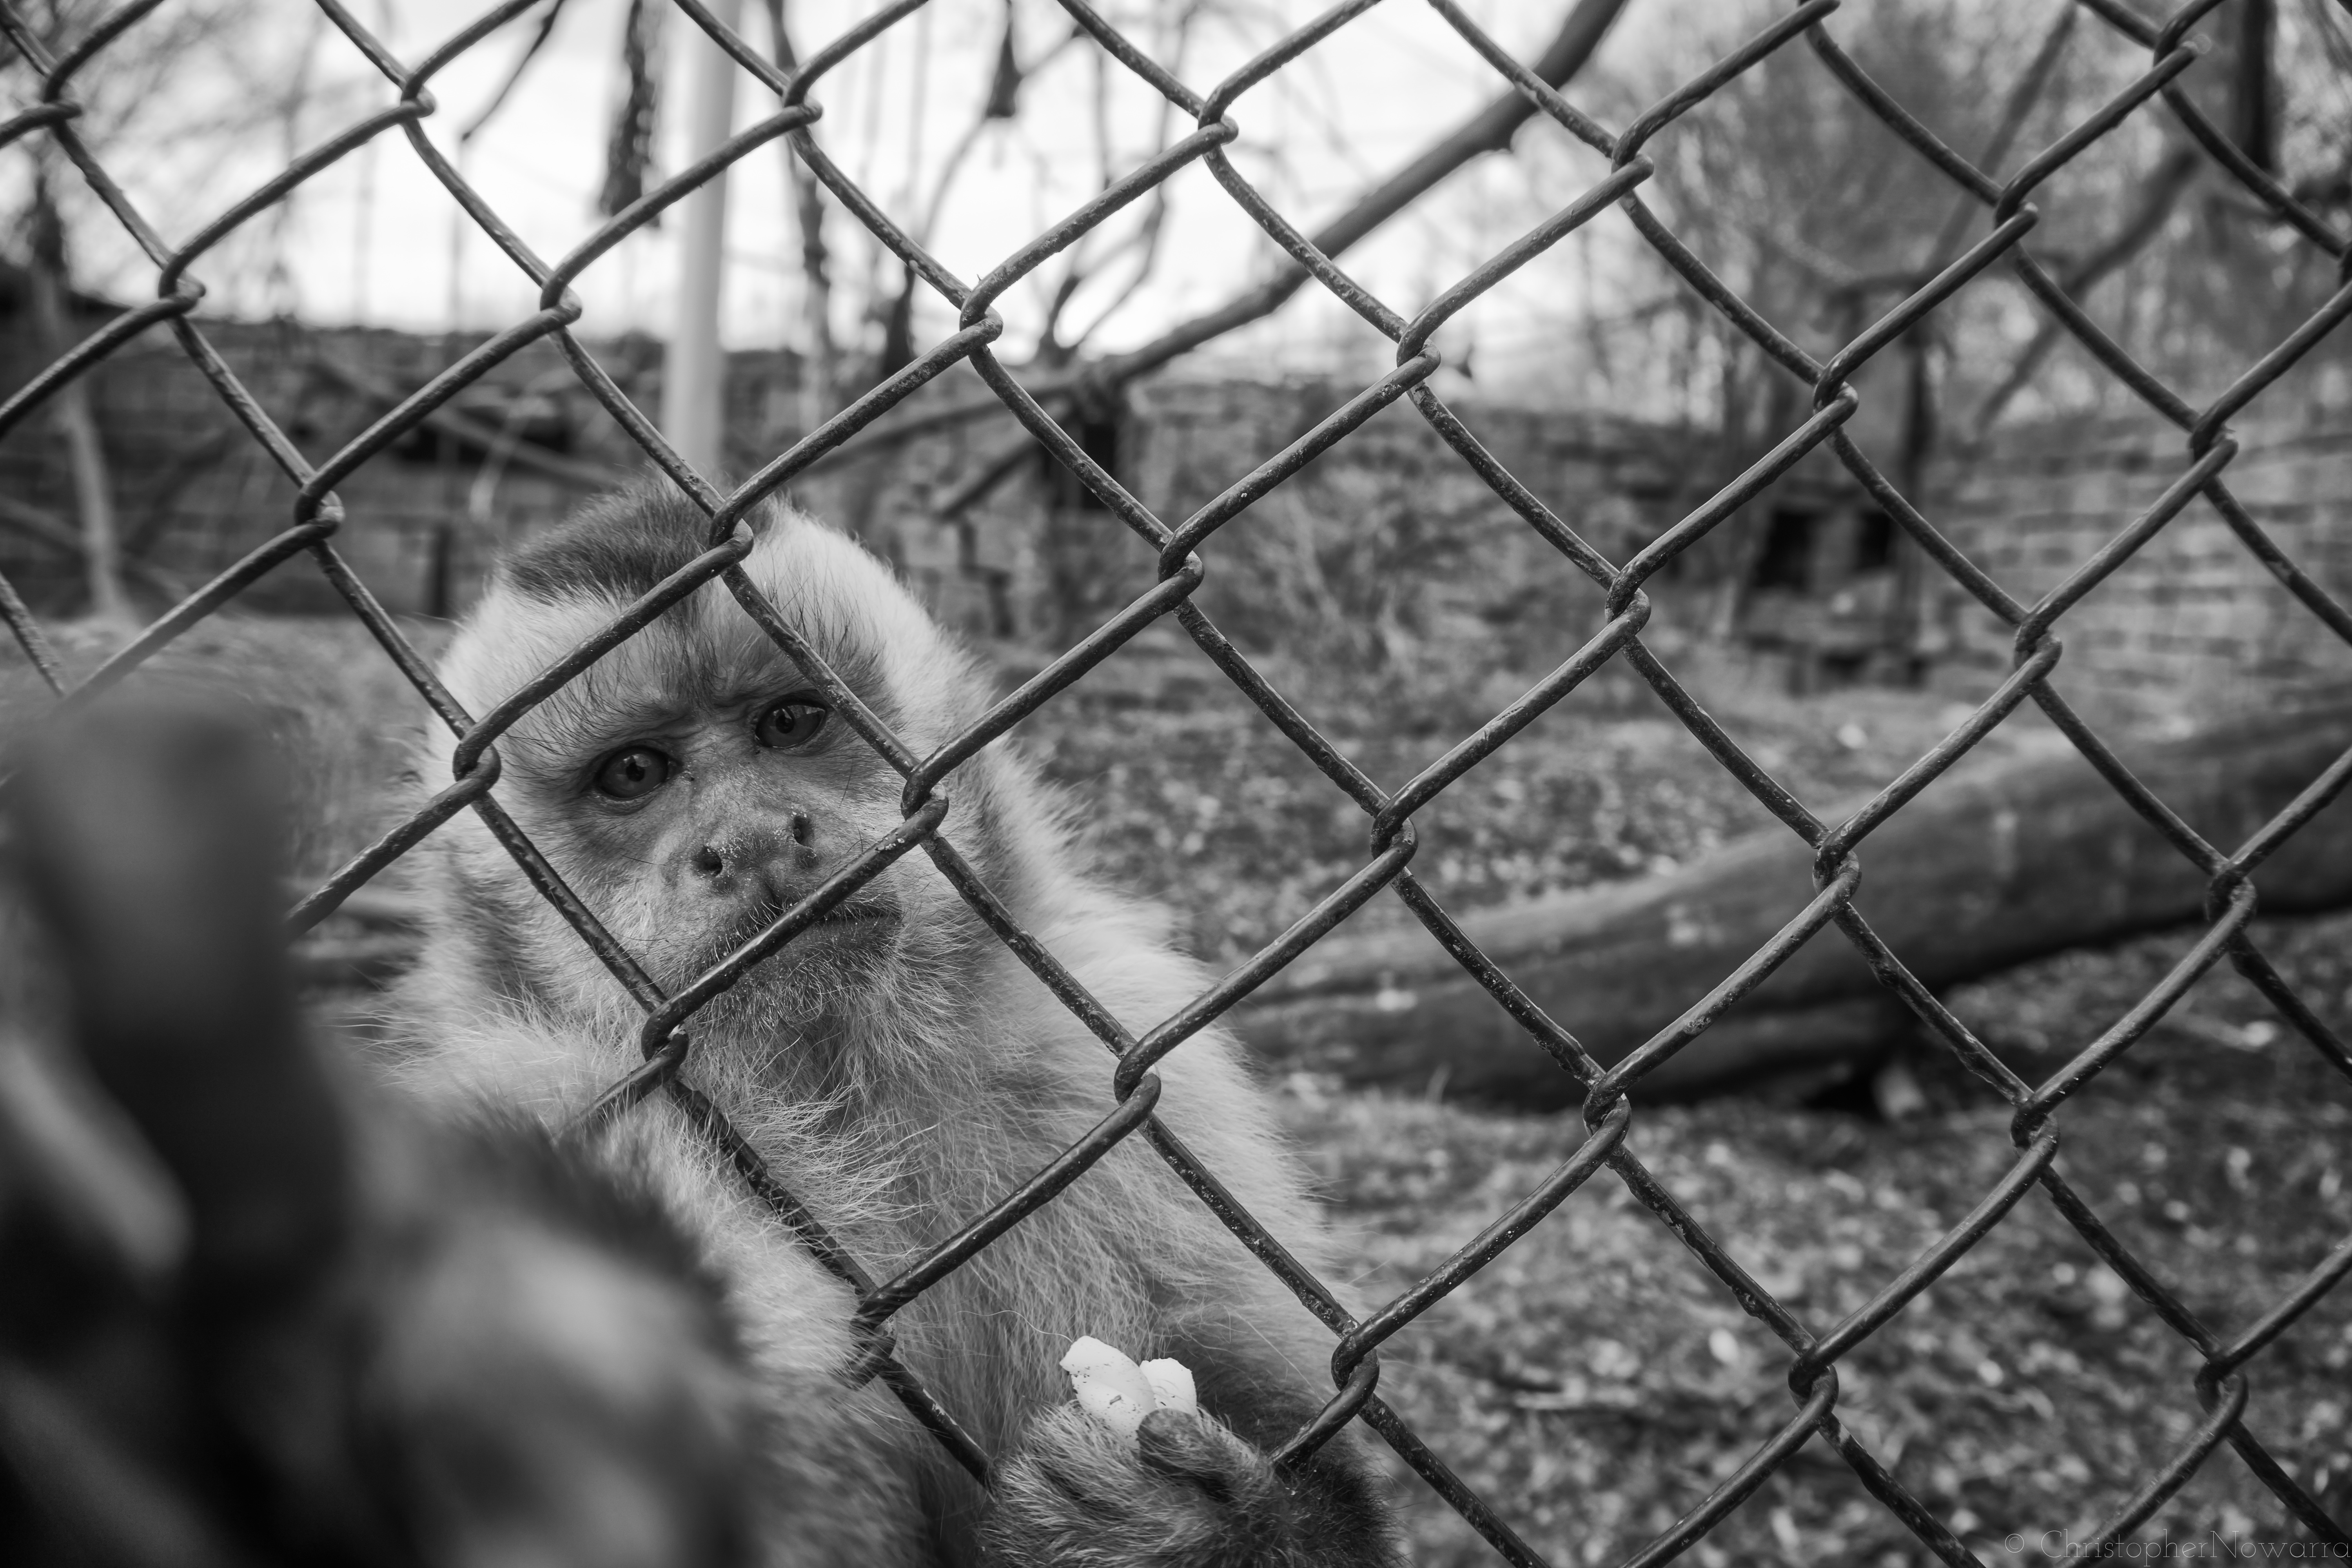
branch, fence, black and white, photography, sunlight, animal, cute, wildlife, zoo, black, monochrome, monkey, primate, cage, close up, wire mesh, monochrome photography